Henri d'Harcourt, 1st Duke of Harcourt

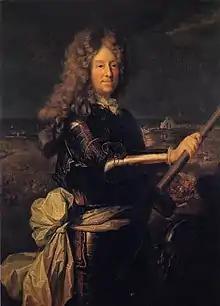
"Maréchal d'Harcourt", attributed to Hyacinthe Rigaud,

Henri d'Harcourt, 1st Duke of Harcourt (2 April 1654 – 19 October 1718) was a French noble, created the first Duke of Harcourt and Marshal of France by king Louis XIV. The duke also acted as extraordinary ambassador to Madrid.